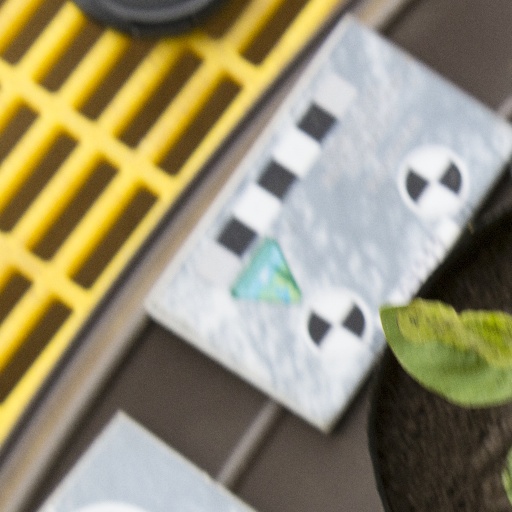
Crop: soybean